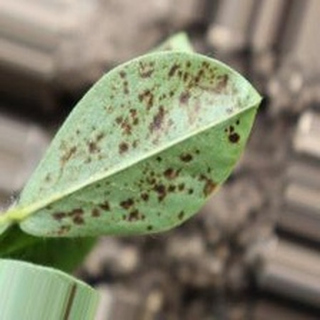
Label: groundnut_rust